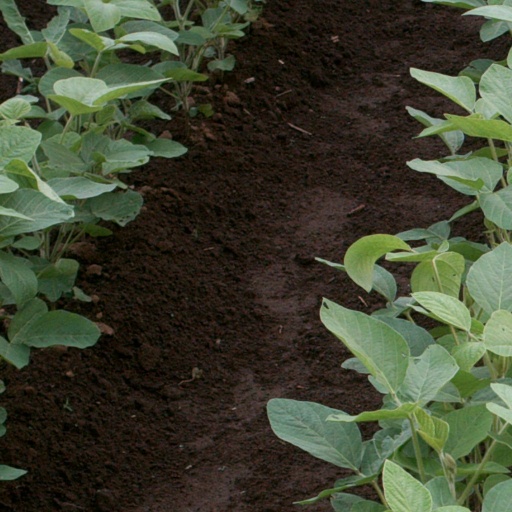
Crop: soybean